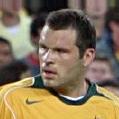
Age: 29